Cabra, Dublin

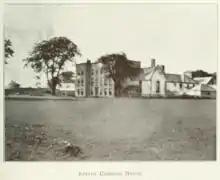
Little Cabragh House in the early 20th century

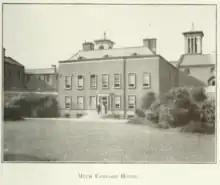
Much Cabragh House in the early 20th century

From about 1480, the manor of Cabra was held by a branch of the Plunket family, another branch of which was later ennobled as Earls of Fingall. The branch which held Cabragh had its main residence at Dunsoghly Castle near Finglas, which still exists.